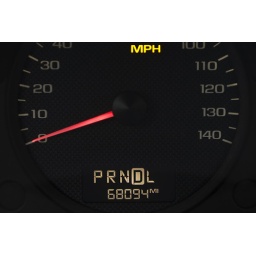
The odometer of my car reads 68094 miles in the driveway of my house Friday, Sept. 26, 2008, in Monticello, Ill.